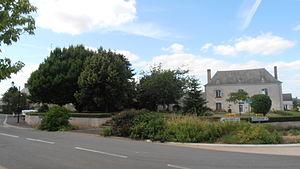
Centre de Saint-Sigismond (Maine-et-Loire, France) avec l'église à gauche cachée par les arbres et la mairie à droite.
Saint-Sigismond est une commune française située dans le département de Maine-et-Loire, en région Pays de la Loire.